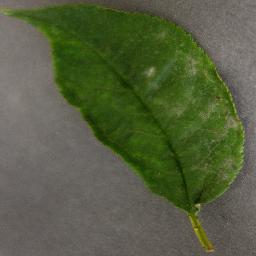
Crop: cherry
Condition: (including_sour)_powdery_mildew